El Campeón soy yo

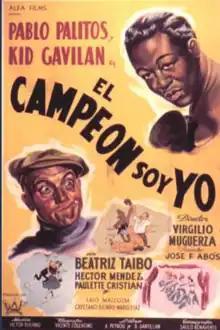

El Campeón soy yo is a 1960 Argentine film directed by Virgilio Muguerza. It stars Pablo Palitos, Beatriz Taibo, Héctor Méndez and Paulette Christian.